Louis III, Duke of Württemberg

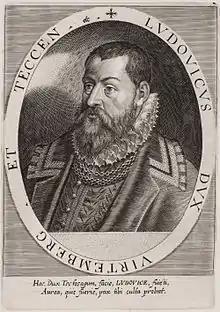

Louis III, Duke of Württemberg, (1 January 1554, in Stuttgart – 18 August 1593, in Stuttgart) was a German nobleman. He was the Duke of Württemberg, from 1568 until his death.